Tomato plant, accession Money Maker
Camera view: bottom (45 deg); turntable rotation: 30 degrees
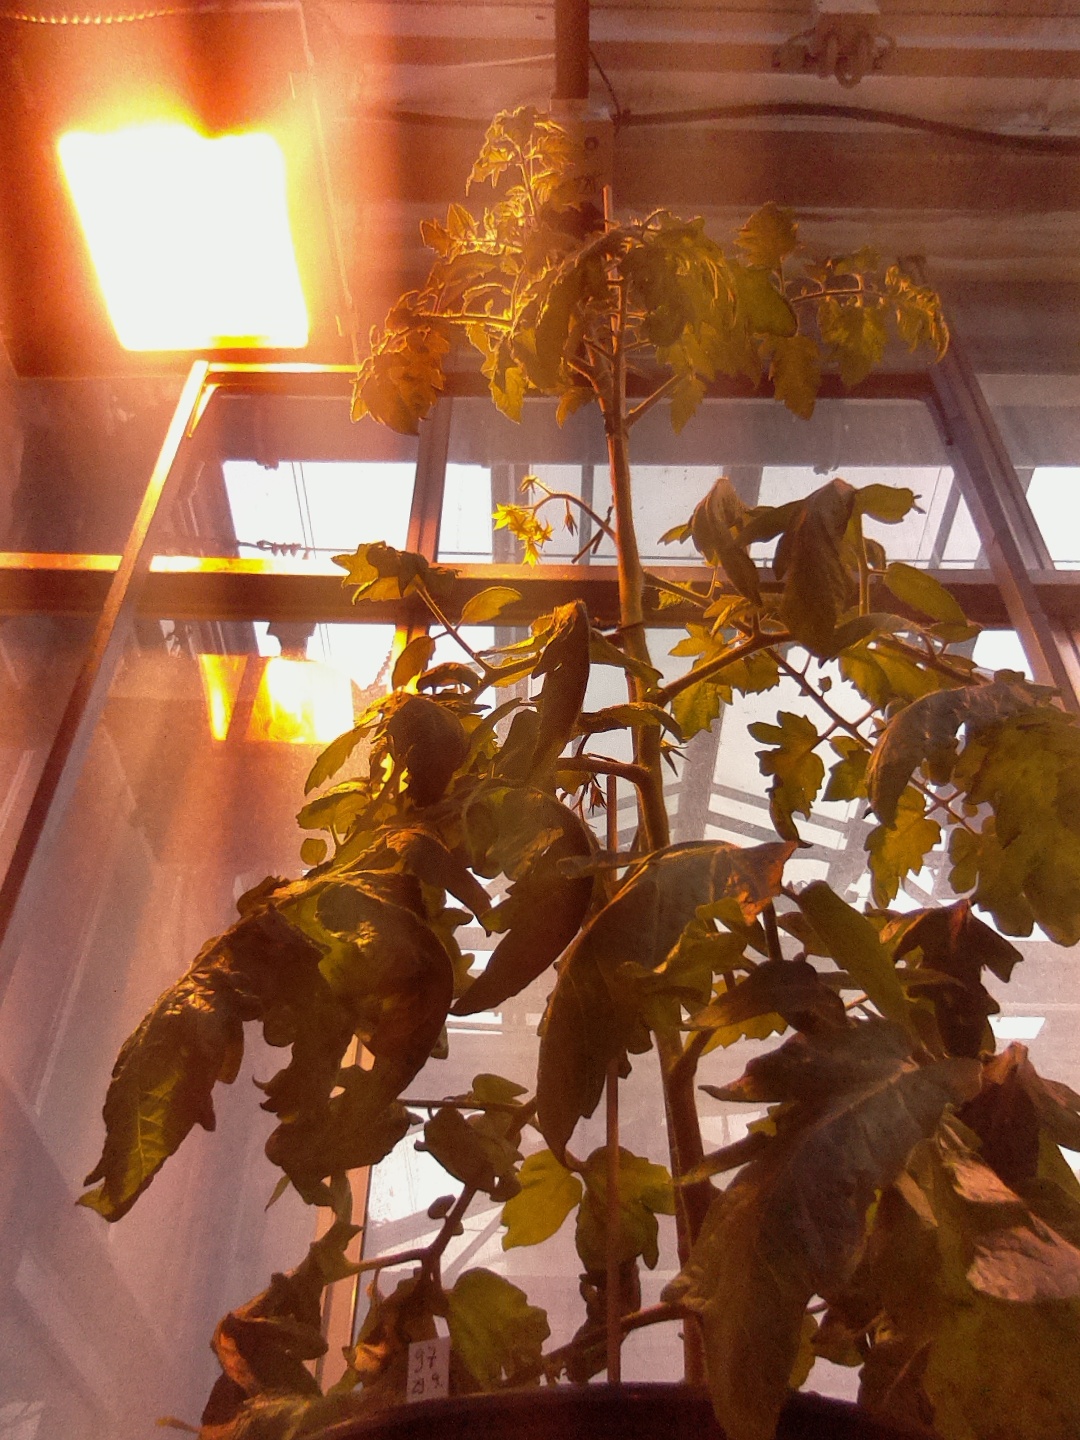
BBCH growth stage 68: Full flowering, 80%-90% of flowers open, more petals falling